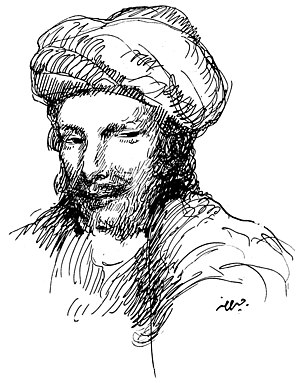
Abu Nuwas
Abu Nuwas som tegnet af Khalil Gibran i 1916.
Abū Nuwās al-Ḥasan ibn Hānī al-Ḥakam, også kendt som Abū Nuwās er en muslimsk digter af persisk/arabisk oprindelse. Nogle angiver hans fødeby som værende Basra, andre angiver Damaskus, Busra eller Ahwaz.